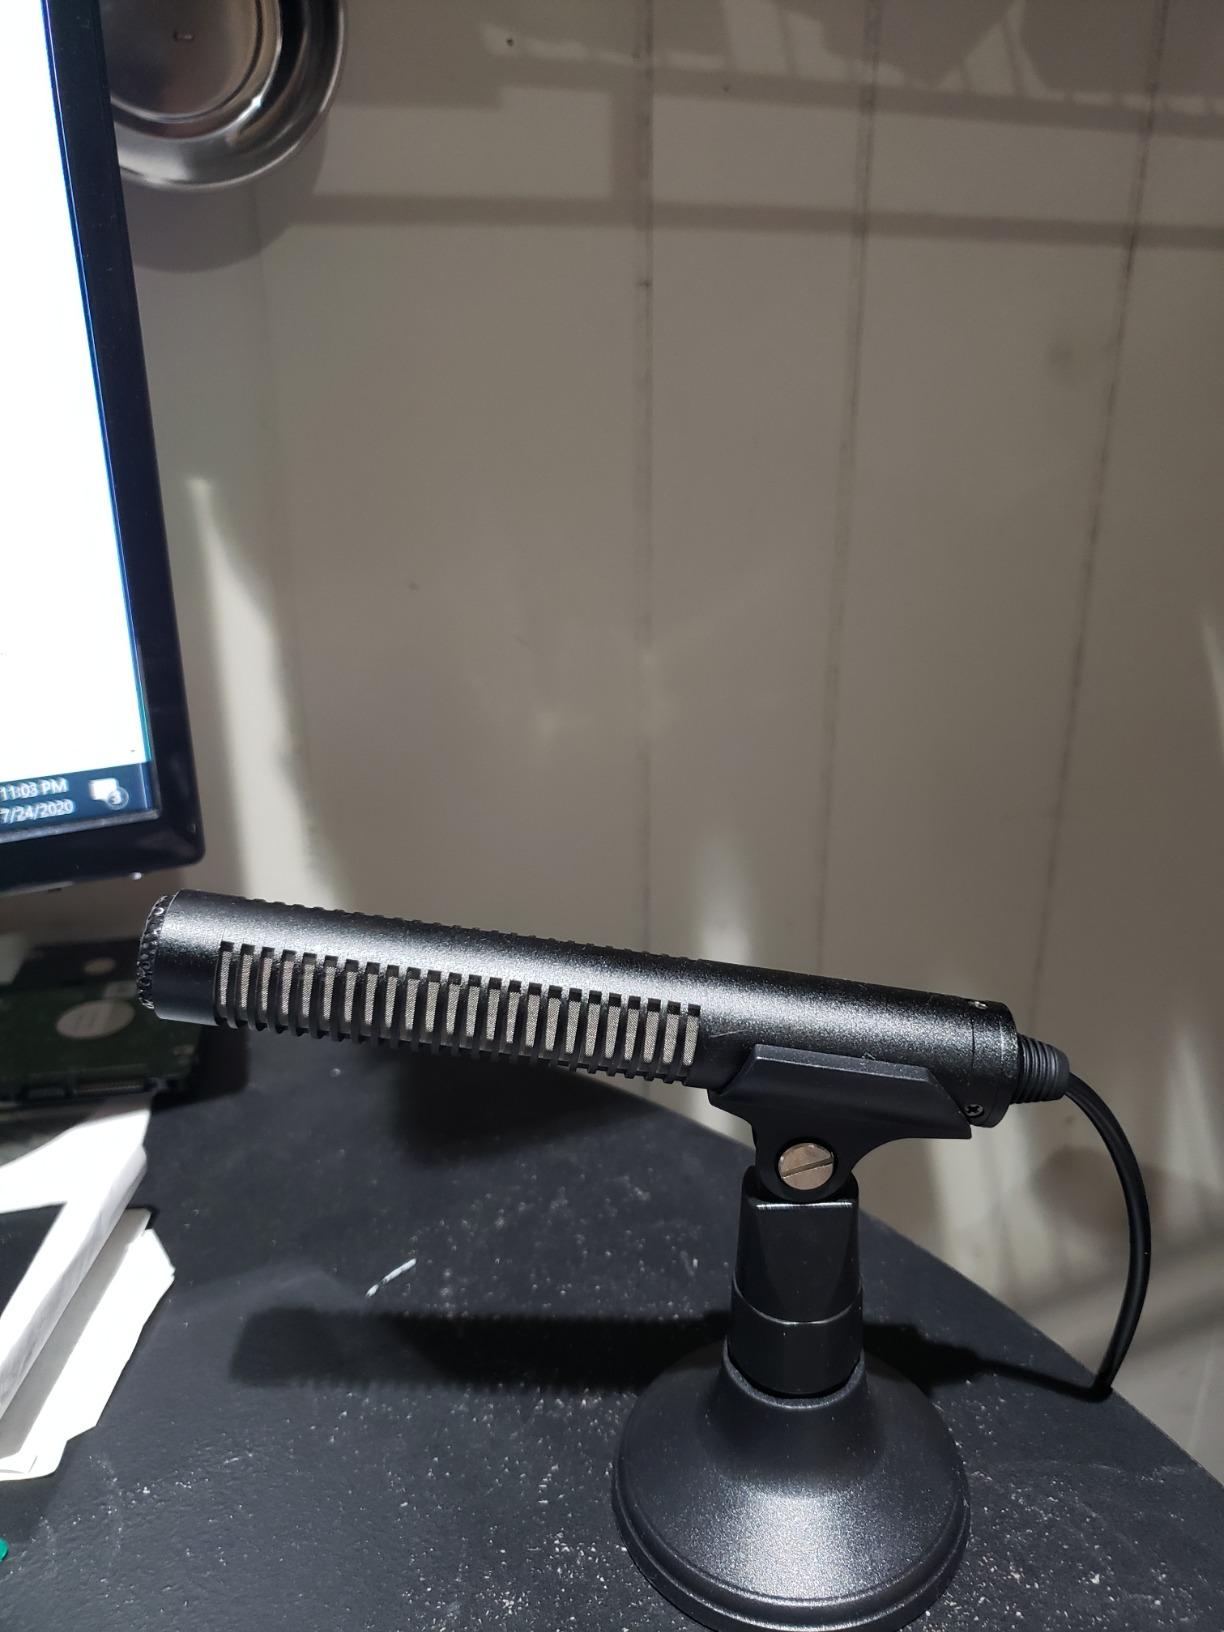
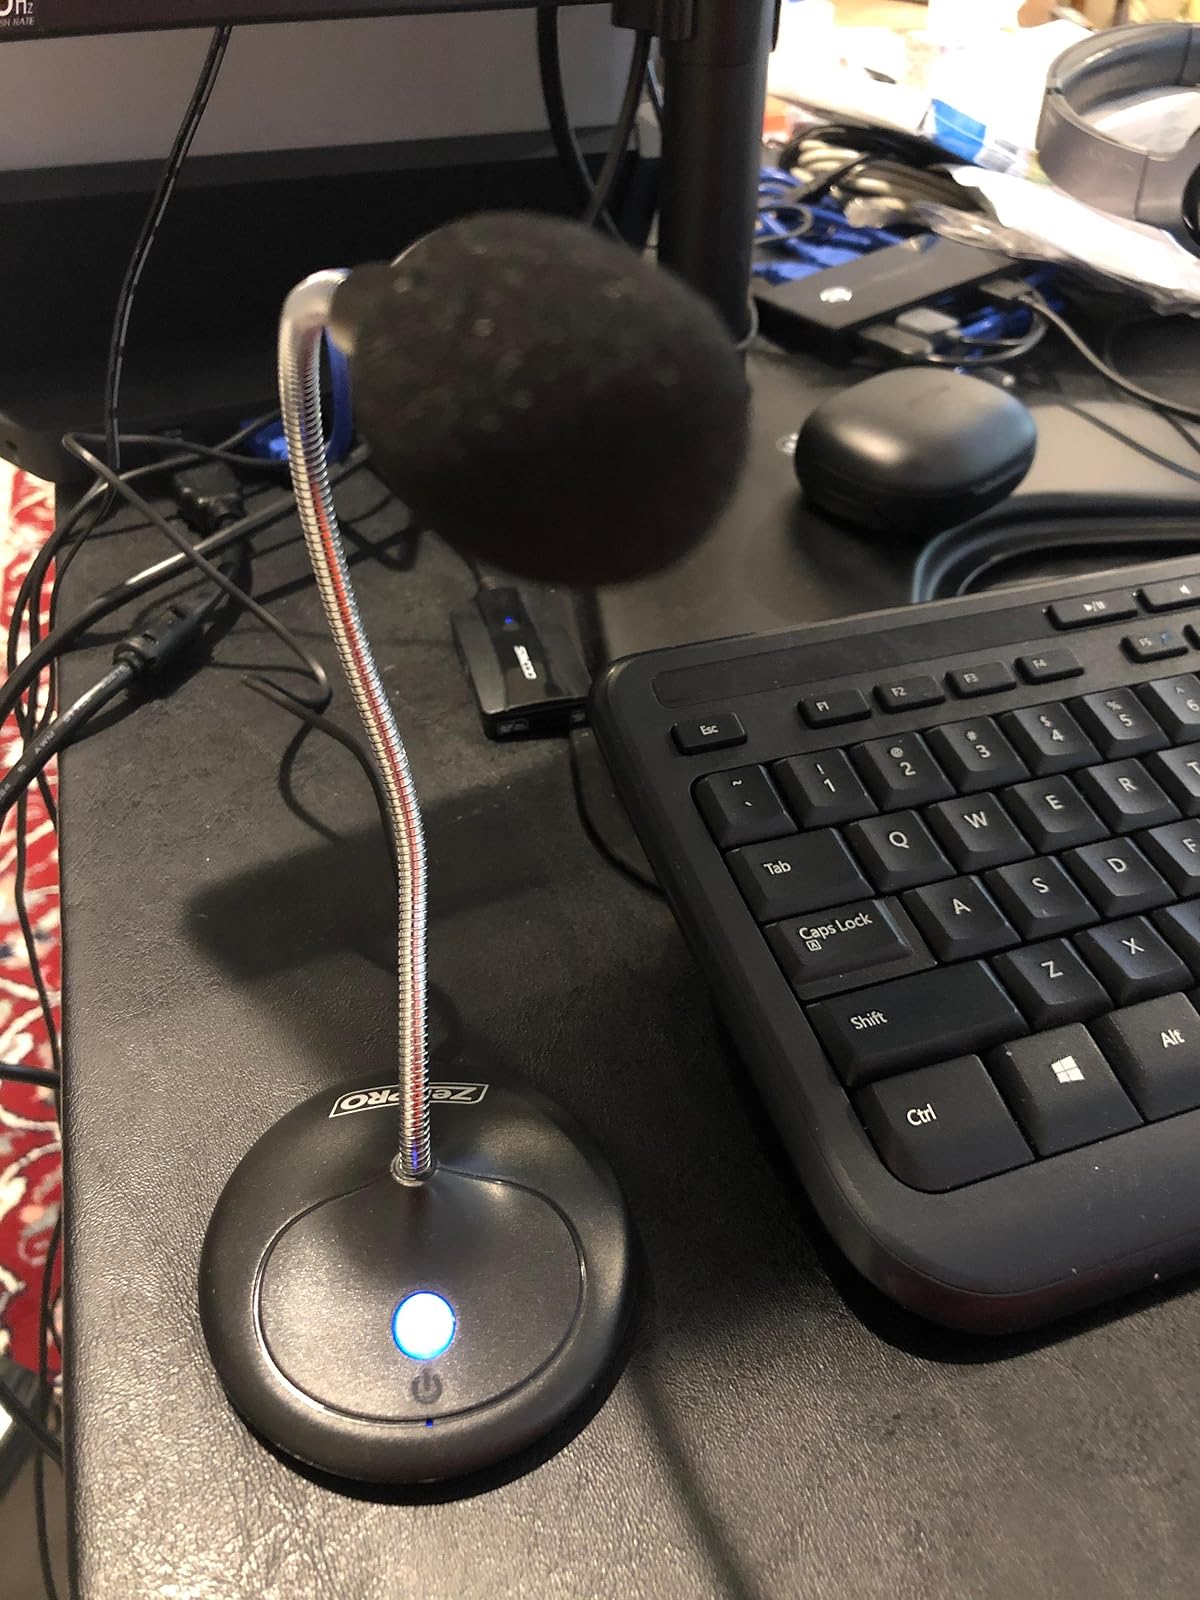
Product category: microphone
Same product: no